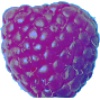
Label: Raspberry 1